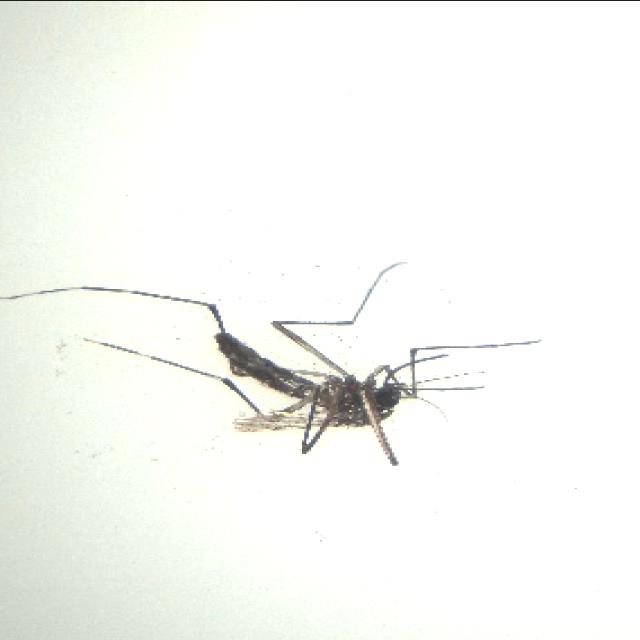
Species: aedes_albopictus